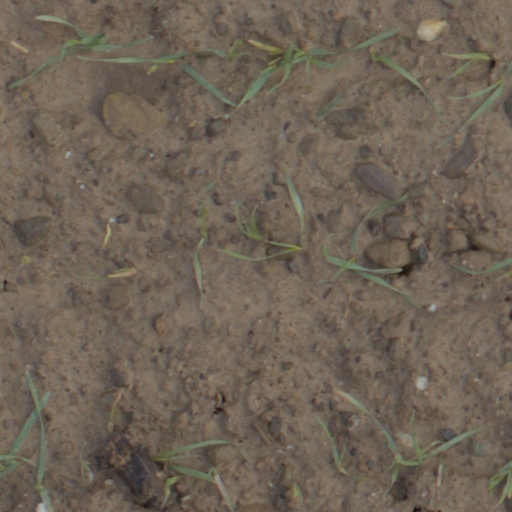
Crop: wheat